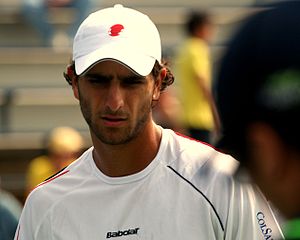
Robert Farah
Robert Charbal Farah Maksoud er en canadisk-født colombiansk professionel tennisspiller, som hører til eliten i double. Han har vundet 11 turneringer i double og har som sin bedste ranglisteplacering været nummer 9 i double. Hans bedste resultat er sejren i Internazionali d'Italia 2018 sammen med sin faste makker Juan Sebastián Cabal. I grand slam-turneringerne har han sammen med Cabal som bedste resultat været i finalen i Australian Open 2018. I mixeddouble har han været i to finaler i henholdsvis Wimbledon 2016 og French Open 2017 sammen med Anna-Lena Grönefeld.